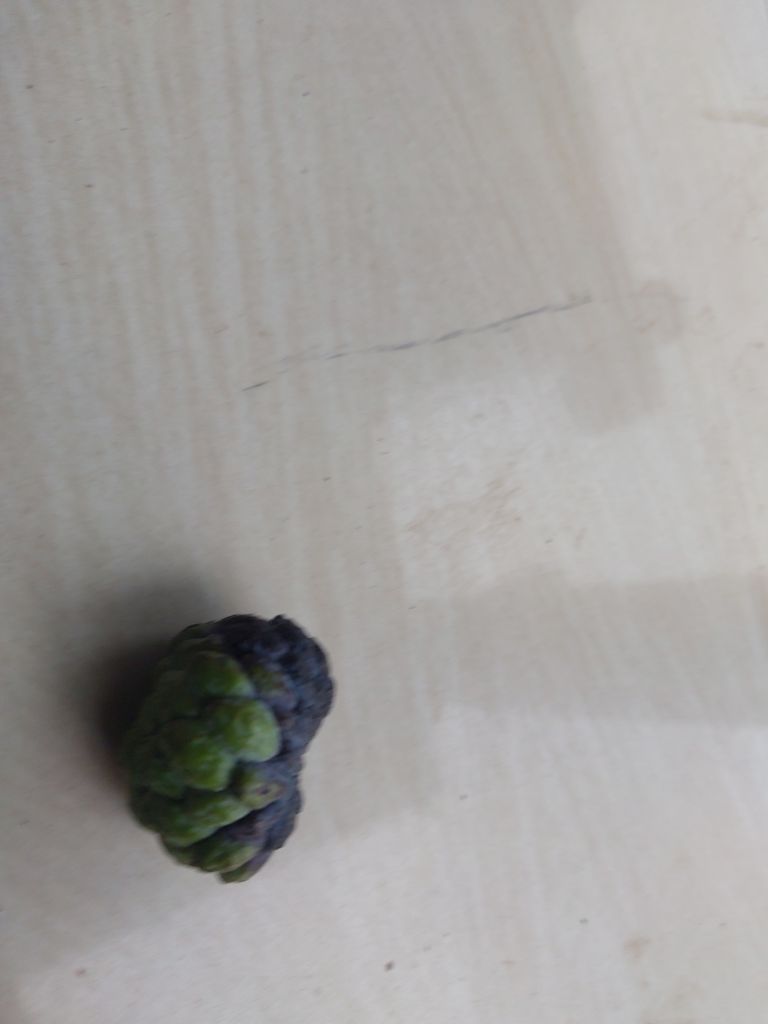
Disease label: Blank Canker